Hina (goddess)

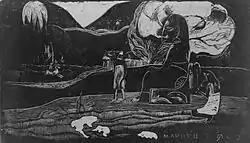
"Mararu: Offerings of gratitude to Tahitian goddess Hina". Woodcut by Paul Gauguin (1894).

Hina is the name assigned to a number of Polynesian deities. The name Hina usually relates to a powerful female force (typically a goddess or queen) who has dominion over a specific entity. Some variations of the name Hina include Sina, Hanaiakamalama, and Ina. Even within a single culture, Hina could refer to multiple goddesses and the distinction between the different identities are not always clear. In Hawaiian mythology, the name is usually paired with words which explain or identify the goddess and her power such as Hina-puku-iʻa (Hina-gathering-seafood) the goddess of fishermen, and Hina-ʻopu-hala-koʻa who gave birth to all reef life.